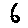
Label: 6